Socialism

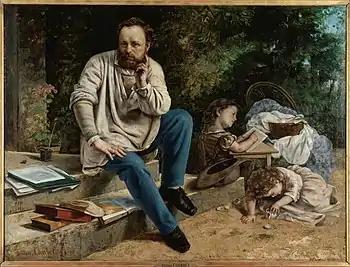
Pierre-Joseph Proudhon, main theorist of mutualism and influential French socialist thinker

Socialist economics starts from the premise that "individuals do not live or work in isolation but live in cooperation with one another. Furthermore, everything that people produce is in some sense a social product, and everyone who contributes to the production of a good is entitled to a share in it. Society as whole, therefore, should own or at least control property for the benefit of all its members".